Chicago Loop

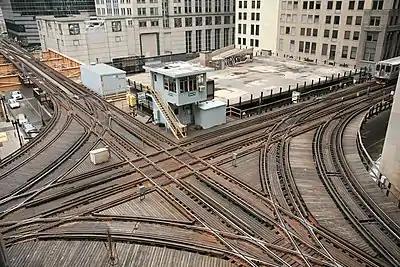
The northwest corner of the CTA Loop, which was once the busiest railroad junction in the world.

The area has long been a hub for architecture. The vast majority of the area was destroyed by the Great Chicago Fire in 1871 but rebuilt quickly. In 1885 the Home Insurance Building, generally considered the world's first skyscraper, was constructed, followed by the development of the Chicago school, best exemplified by such buildings as the Rookery Building in 1888, the Monadnock Building in 1891, and the Sullivan Center in 1899.